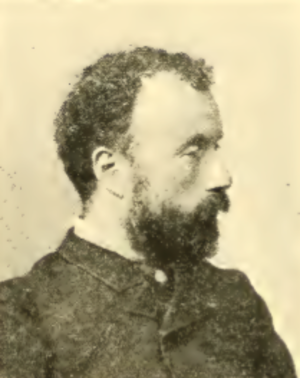
Hippolyte Berteaux, né le 28 mars 1843 à Saint-Quentin et mort le 17 octobre 1926 à Paris, est un peintre français, connu pour ses peintures murales et ses portraits.